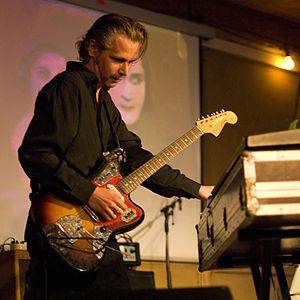
James Johnston est un musicien anglais né à Guildford en 1966.